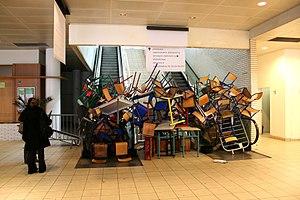
L'université de Paris VIII, autrefois connue aussi sous le nom d’« université de Vincennes », et actuellement sous celui d'« Université Paris 8 Vincennes – Saint-Denis », est une université française créée en 1971. Elle est l'héritière du Centre universitaire expérimental de Vincennes, créé dans la foulée du mouvement de 1968 pour être un foyer d'innovation ouvert au monde contemporain, où se sont investis de nombreuses personnalités, parmi lesquelles Gilles Deleuze ou Jean-François Lyotard. Elle a été déménagée, contre la volonté de ses responsables et de ses usagers, à Saint-Denis en 1980.
En France, le mouvement autonome est une mouvance sociale, culturelle et politique d'inspiration communiste, anarchiste et situationniste. Ce mouvement fait référence au concept d’autonomie : autonomie par rapport aux partis, aux syndicats, autonomie par rapport à l’État, autonomie par rapport au capitalisme et surtout autonomie de chaque groupe local par rapport à une quelconque organisation centralisée. Les autonomes se distinguent principalement des groupes et groupuscules d'extrême-gauche et anarchistes par le recours à des formes d'action illégales, une critique radicale du travail salarié, la recherche du plaisir immédiat et souvent une vie plus ou moins communautaire.